PoliticsNation with Al Sharpton

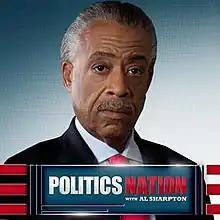

PoliticsNation with Al Sharpton is an American political news program broadcast on MSNBC, hosted by Rev. Al Sharpton. It began on August 29, 2011, on MSNBC's weekday 6 PM slot, the first time that the slot had been occupied by a branded series since January 2011.